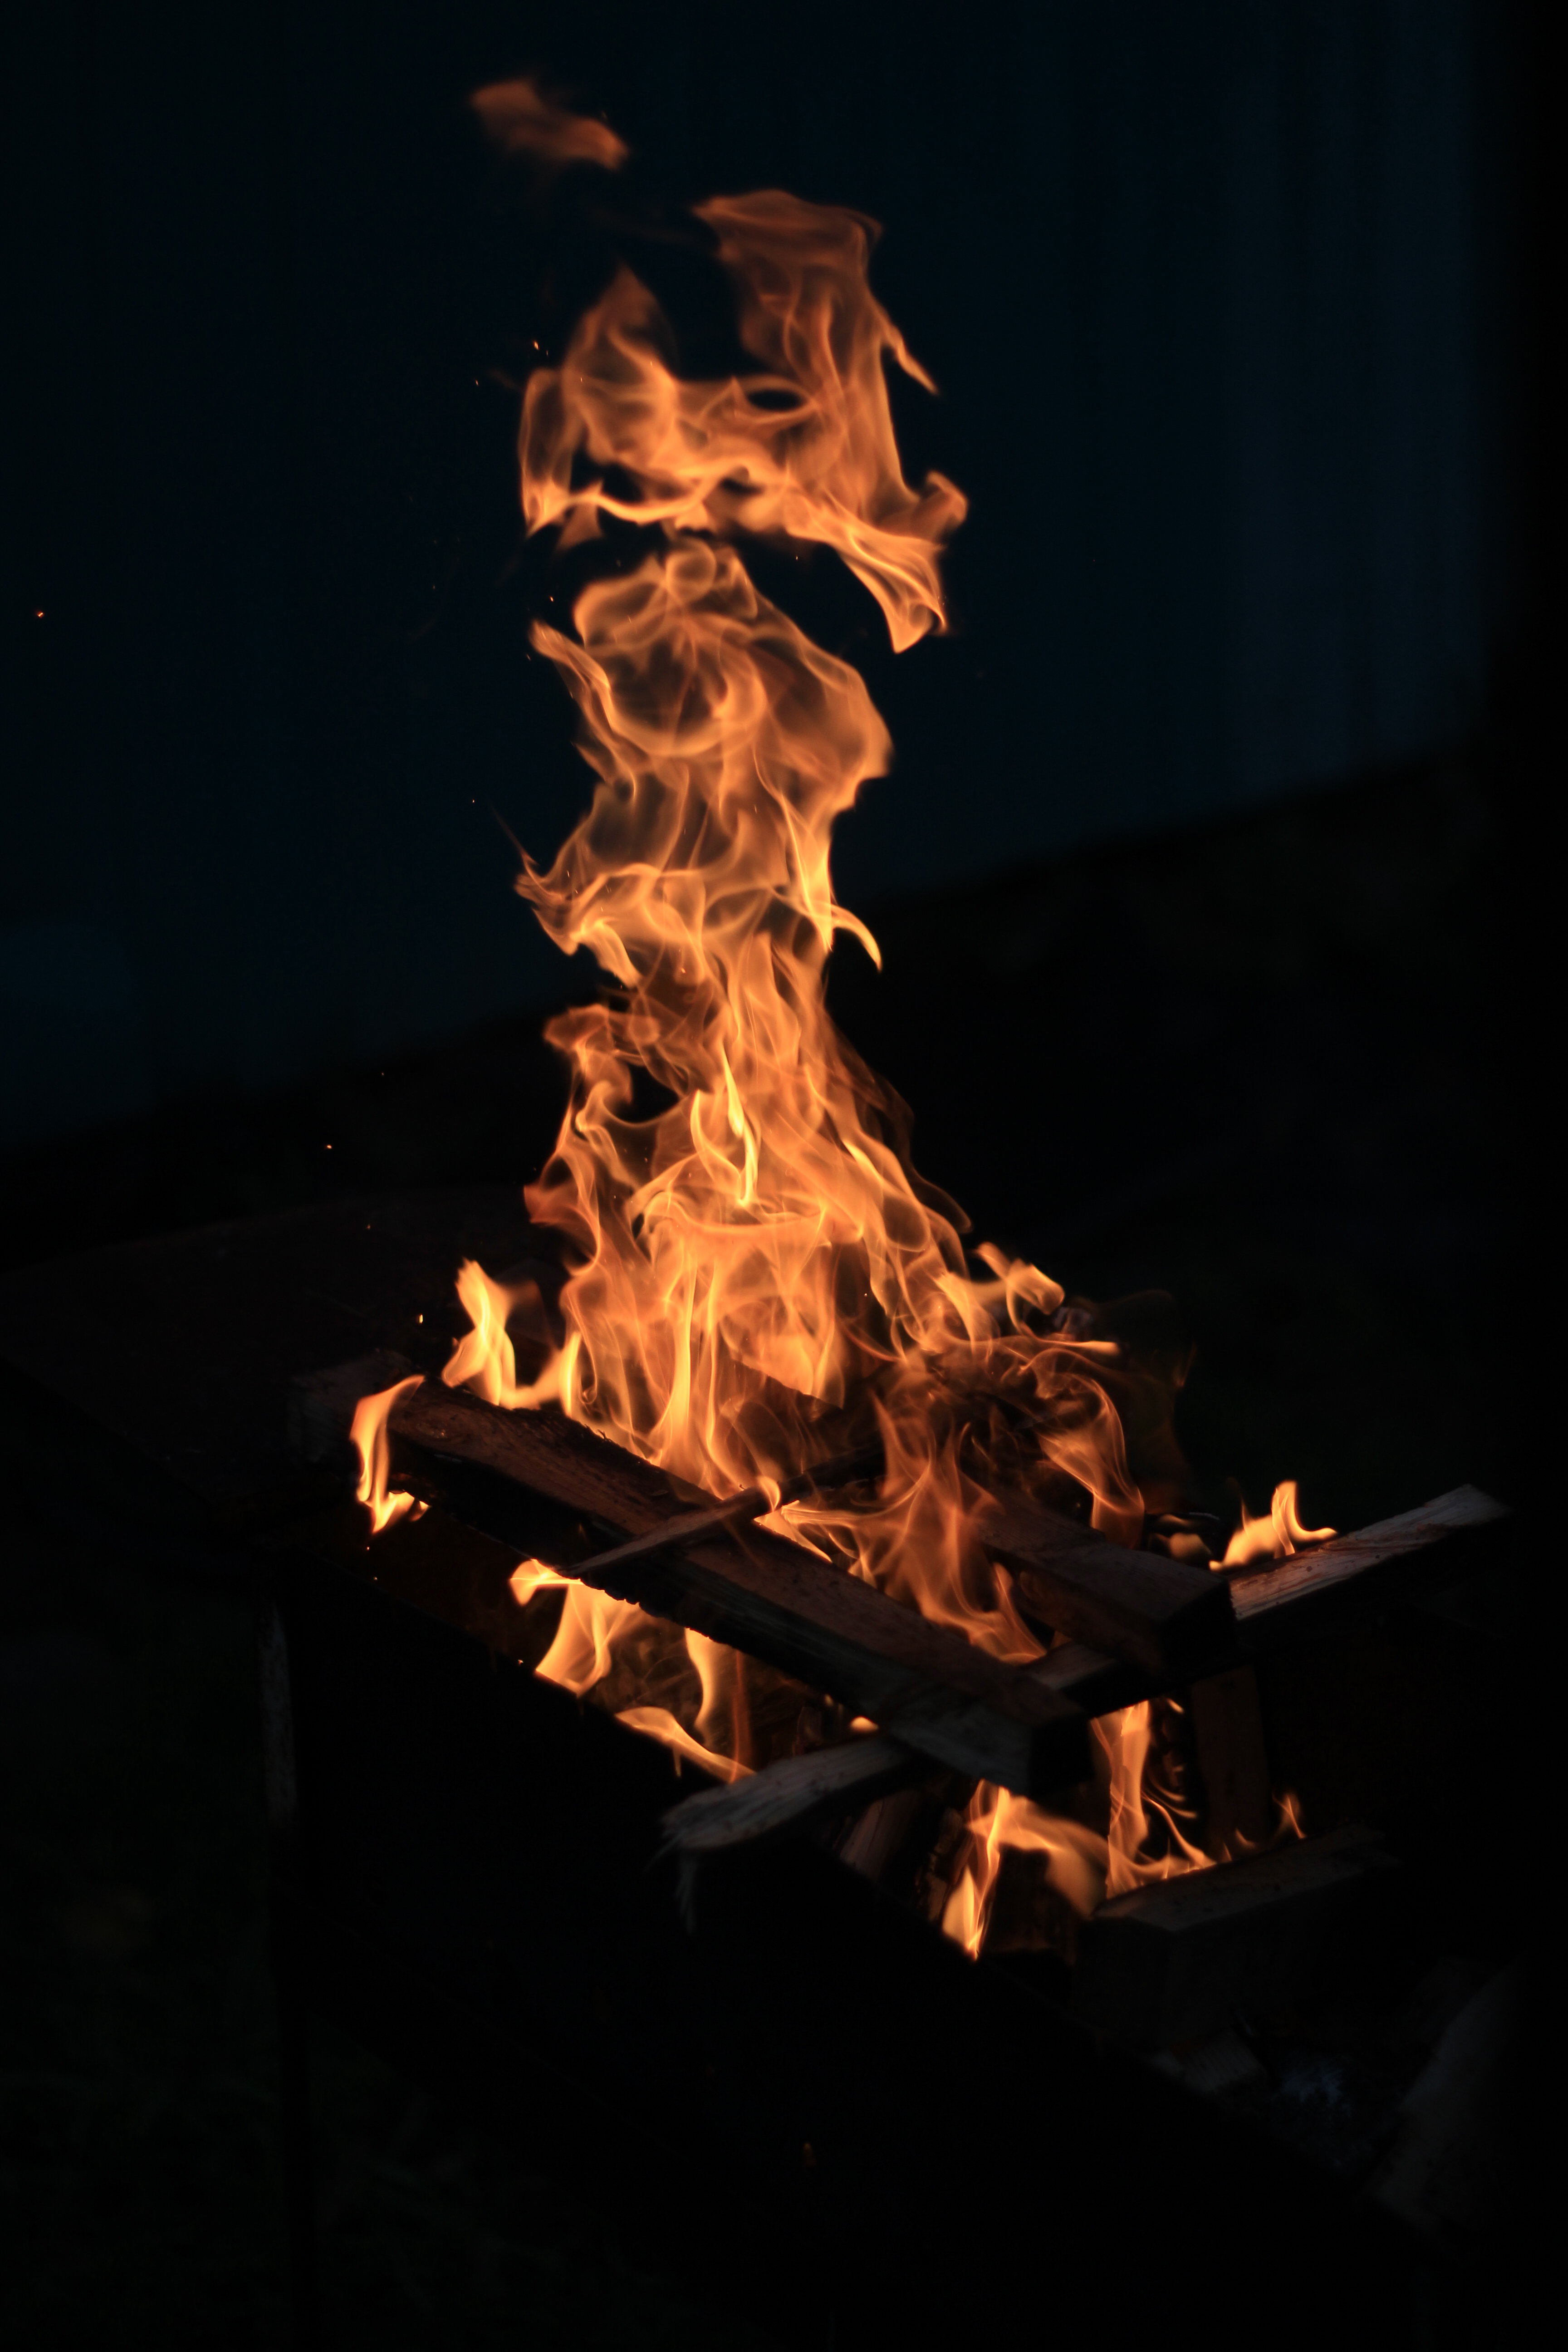
fire, flame, embers, bonfire, burns, brightly, picnic, barbecue, spark, wood, ashes, heat, campfire, event, gas